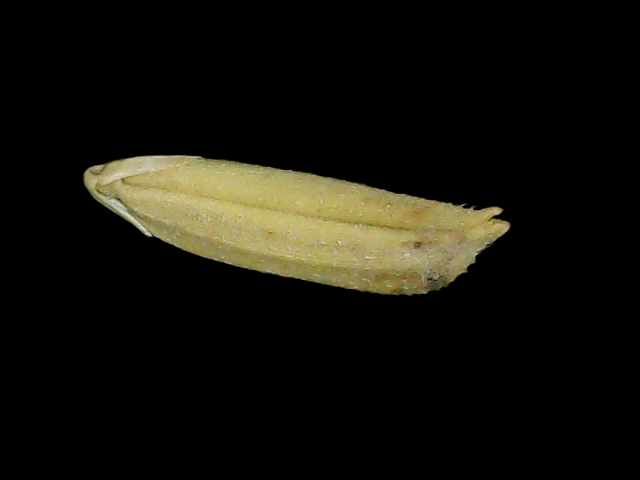
Rice variety: Bd85